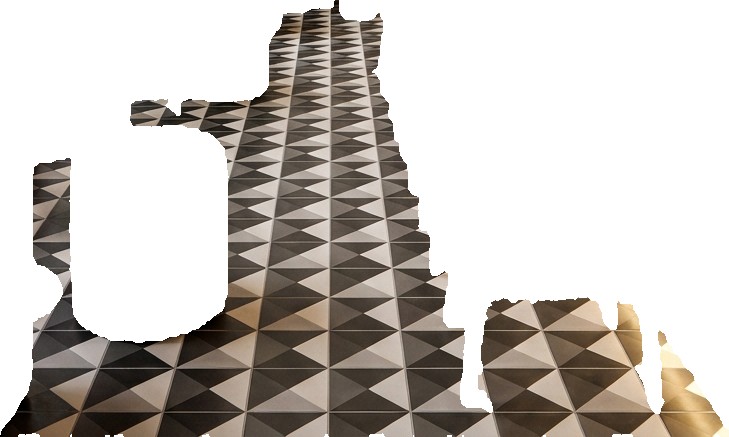
Surface category: floors